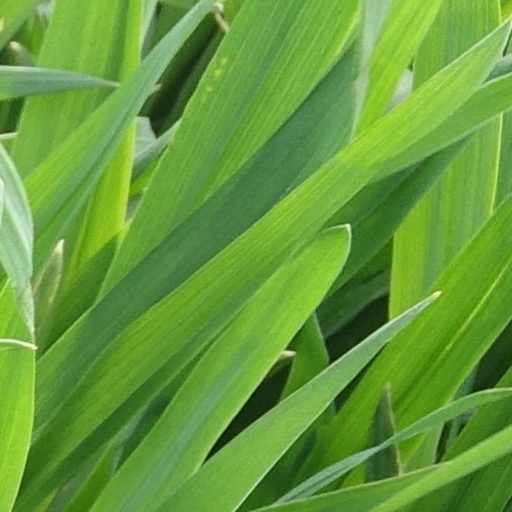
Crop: wheat